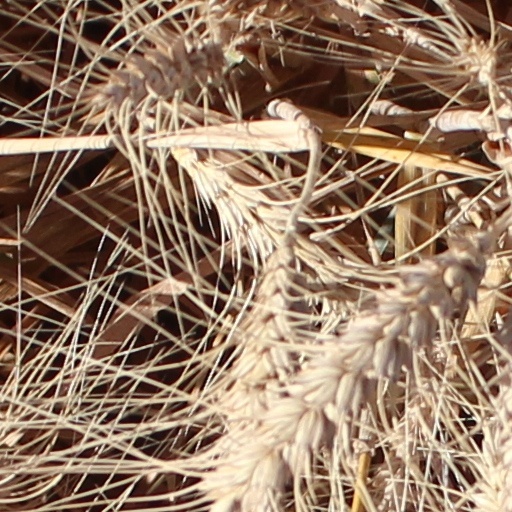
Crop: wheat